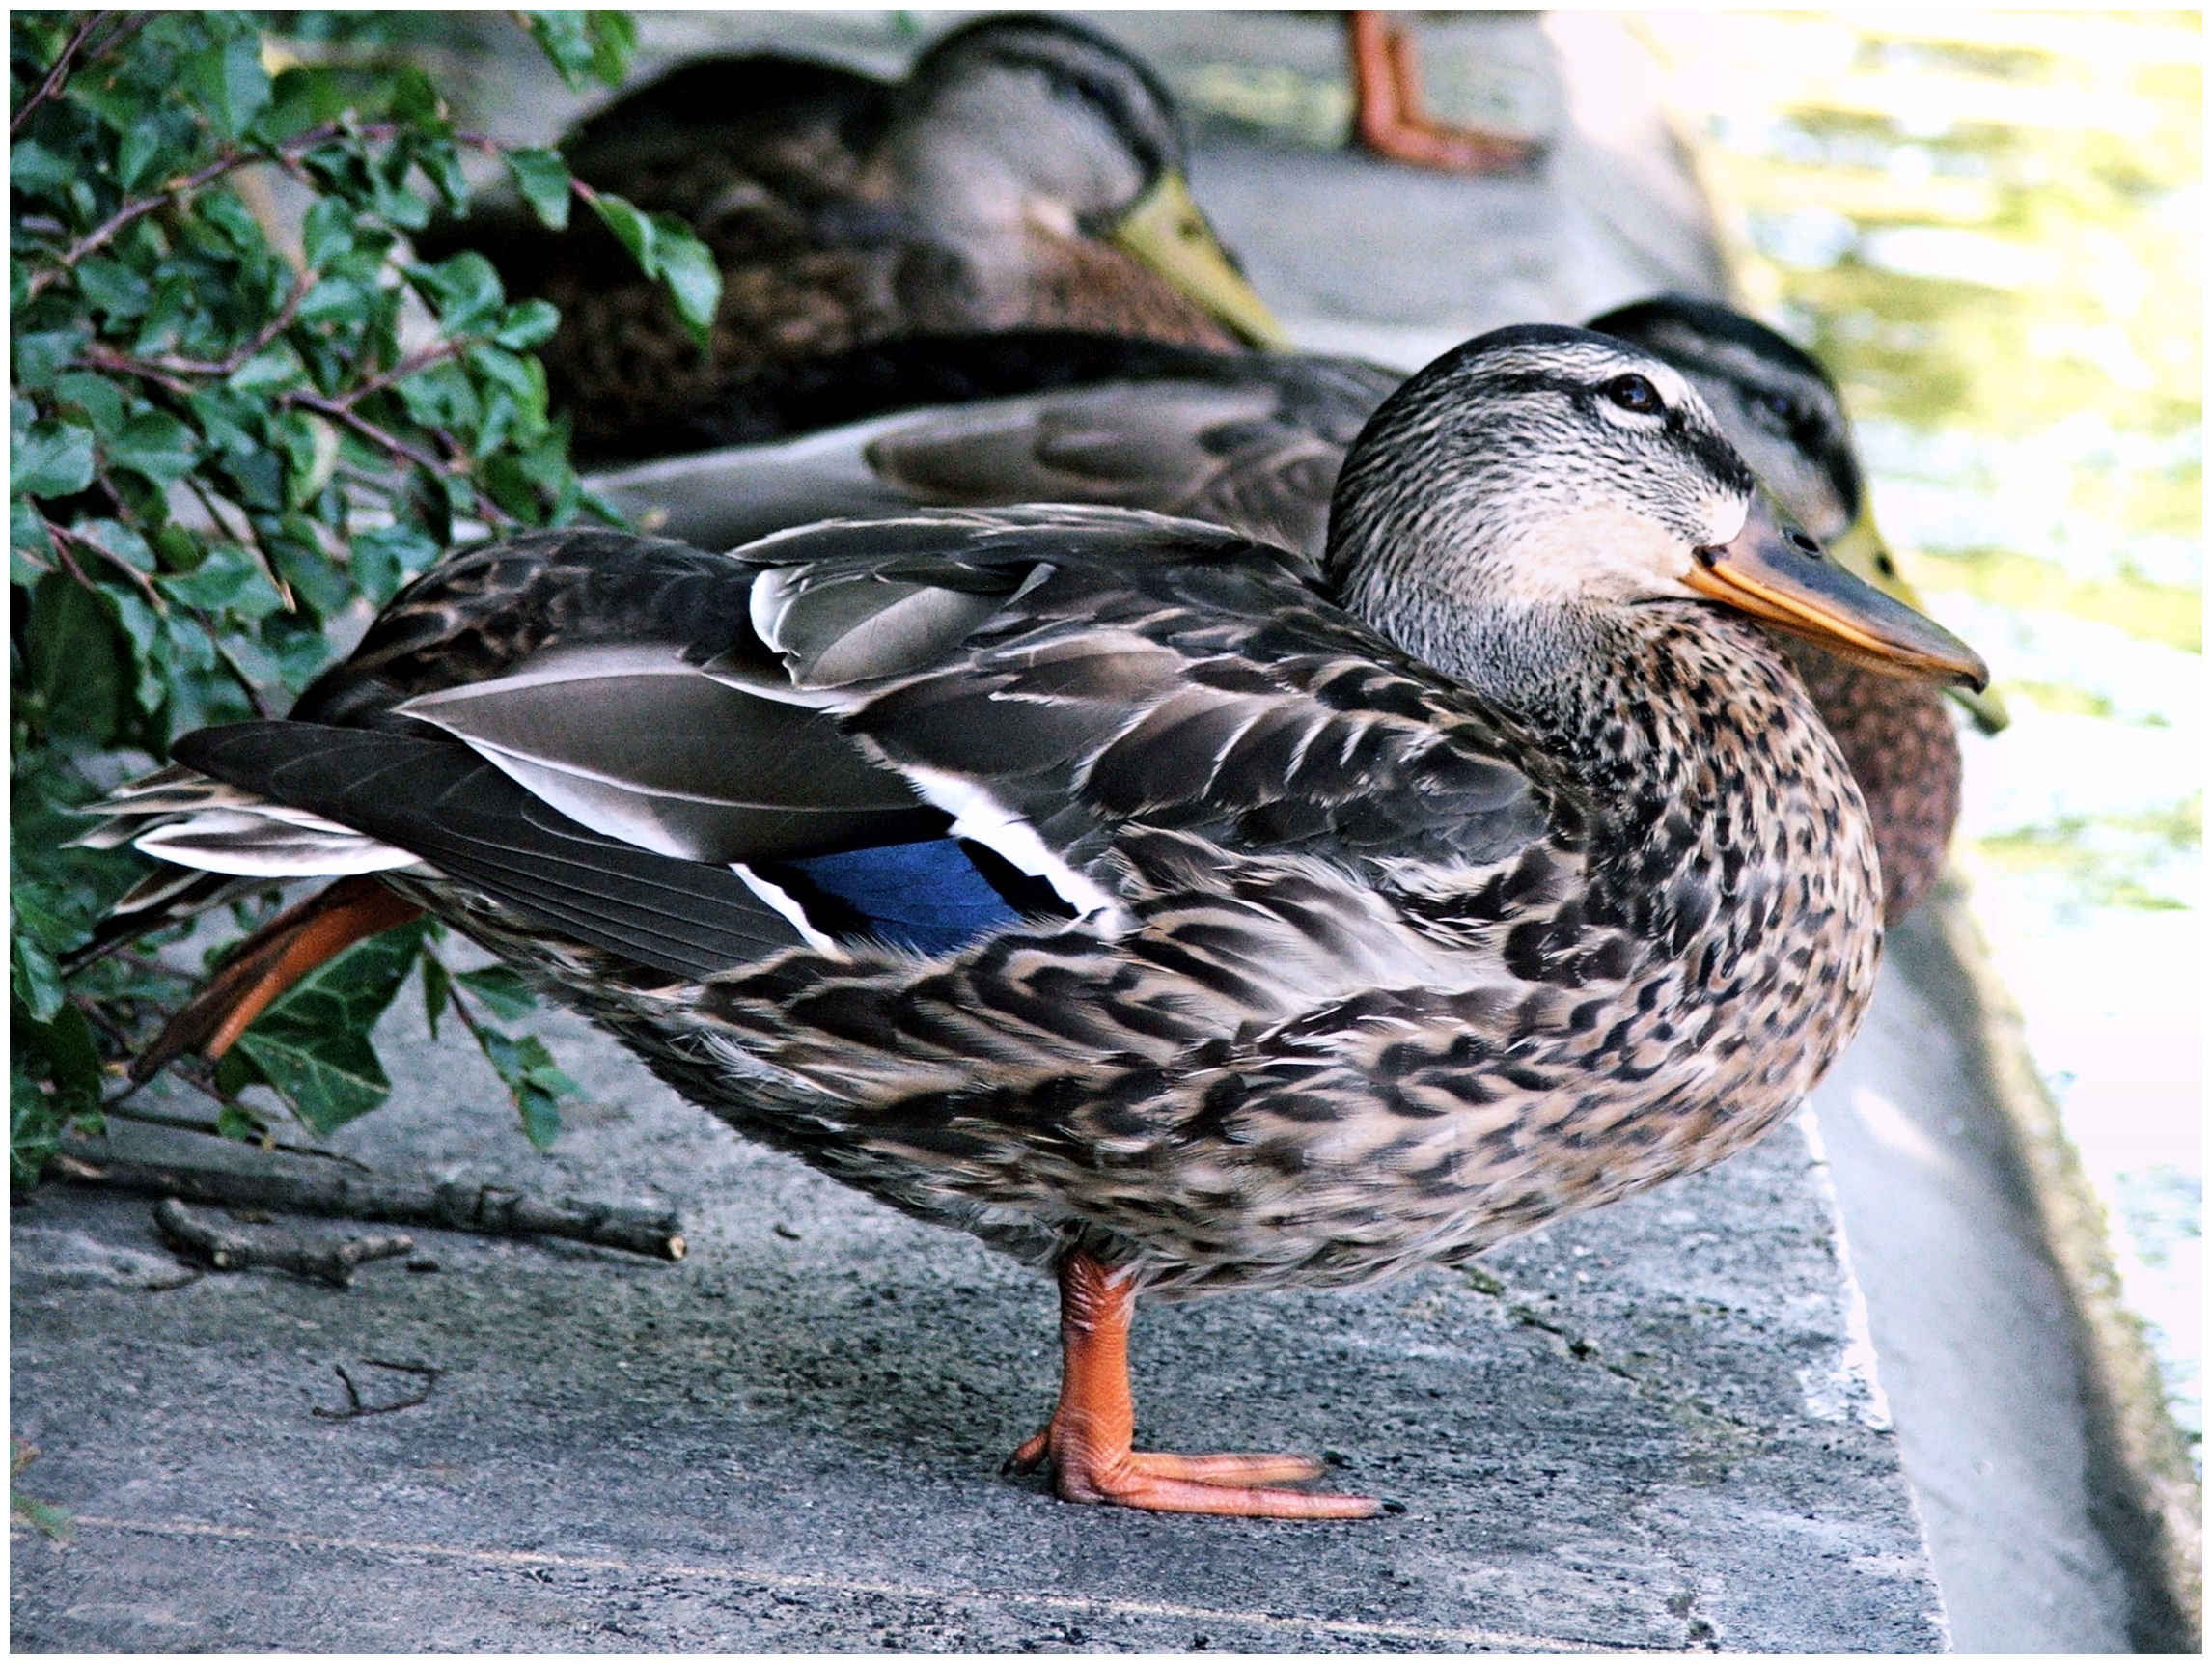
nature, bird, wing, animal, cute, wildlife, beak, fauna, poultry, duck, vertebrate, ducks, waterfowl, water bird, mallard, canard, duck bird, ducks geese and swans